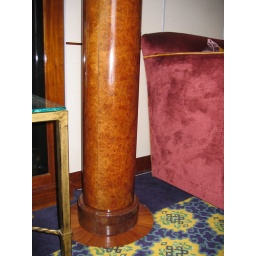
woodwork on the floor near balcony